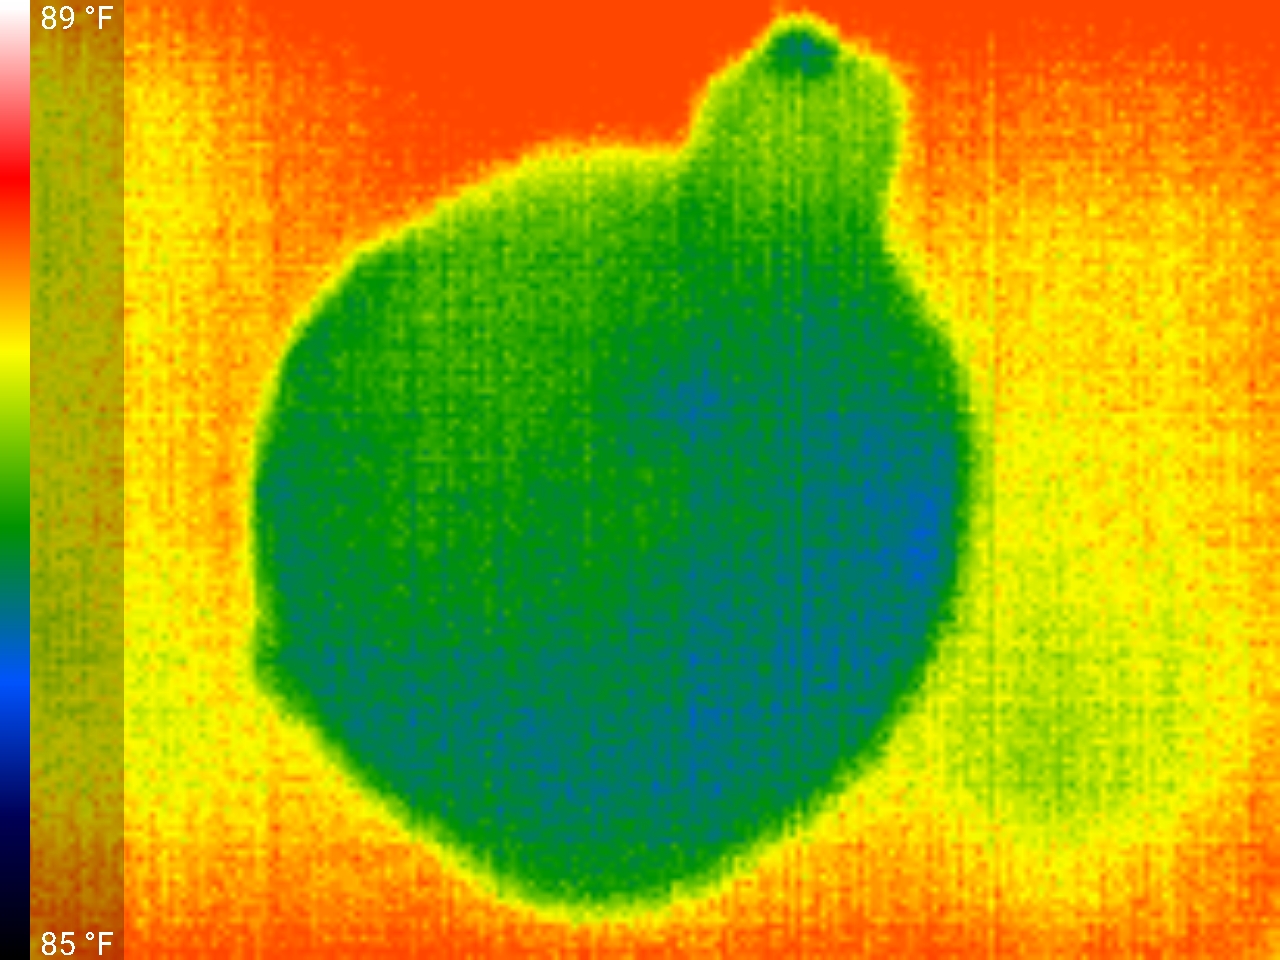
Label: No Defect